Perihan Topaloğlu

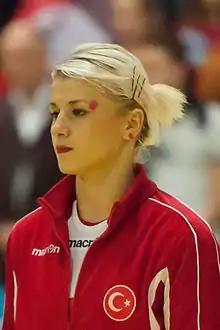
Perihan Topaloğlu at the 2015 World Women's Handball Championship qualification.

Perihan Topaloğlu Acar (born Topaloğlu on August 31, 1987) is a Turkish women's handballer, who plays in the Turkish Women's Handball Super League for Ardeşen GSK, and the Turkey national team. She is the captain of both teams. The -tall sportswoman plays in the left back position.